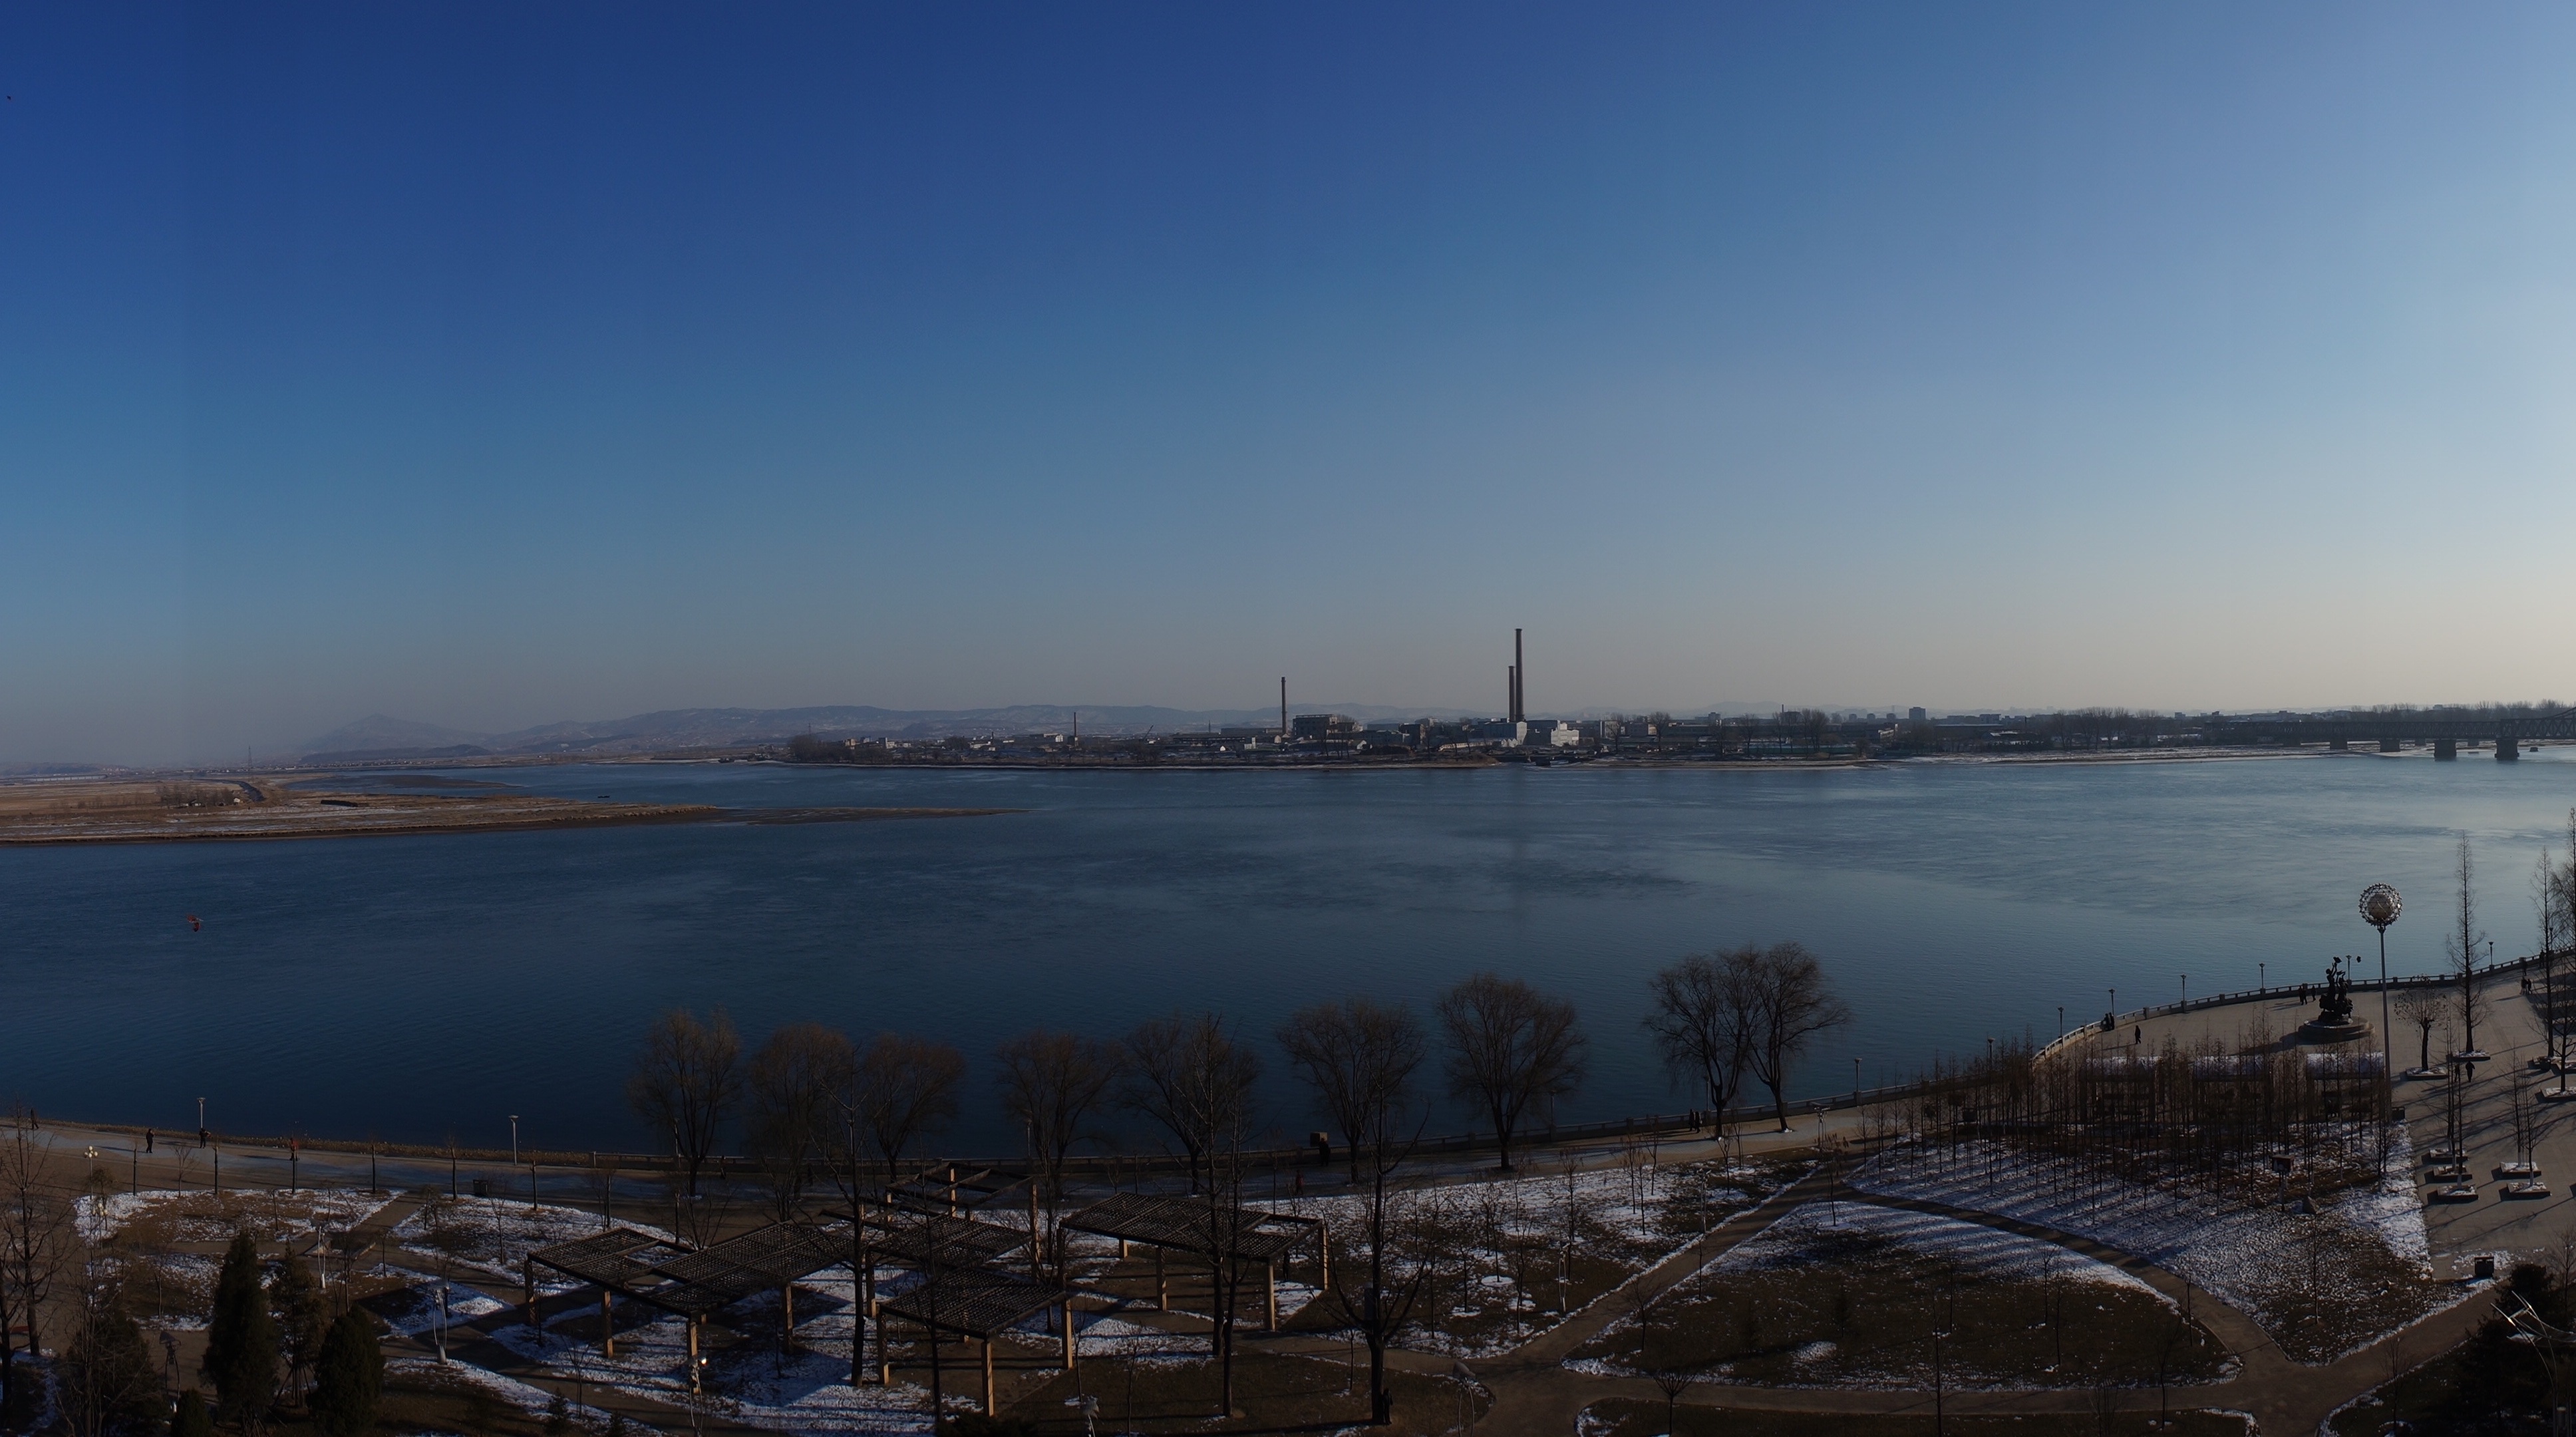
sea, coast, water, ocean, horizon, snow, winter, dock, cloud, sunrise, sunset, morning, shore, wave, lake, dawn, river, cityscape, panorama, dusk, ice, evening, reflection, scenery, weather, bay, harbor, marina, reservoir, port, body of water, korea, the yalu river